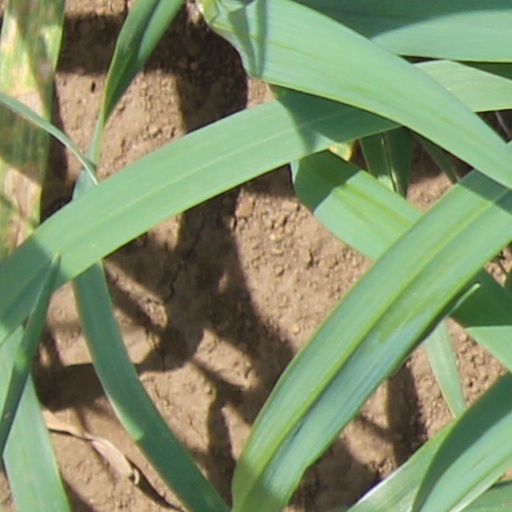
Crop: wheat